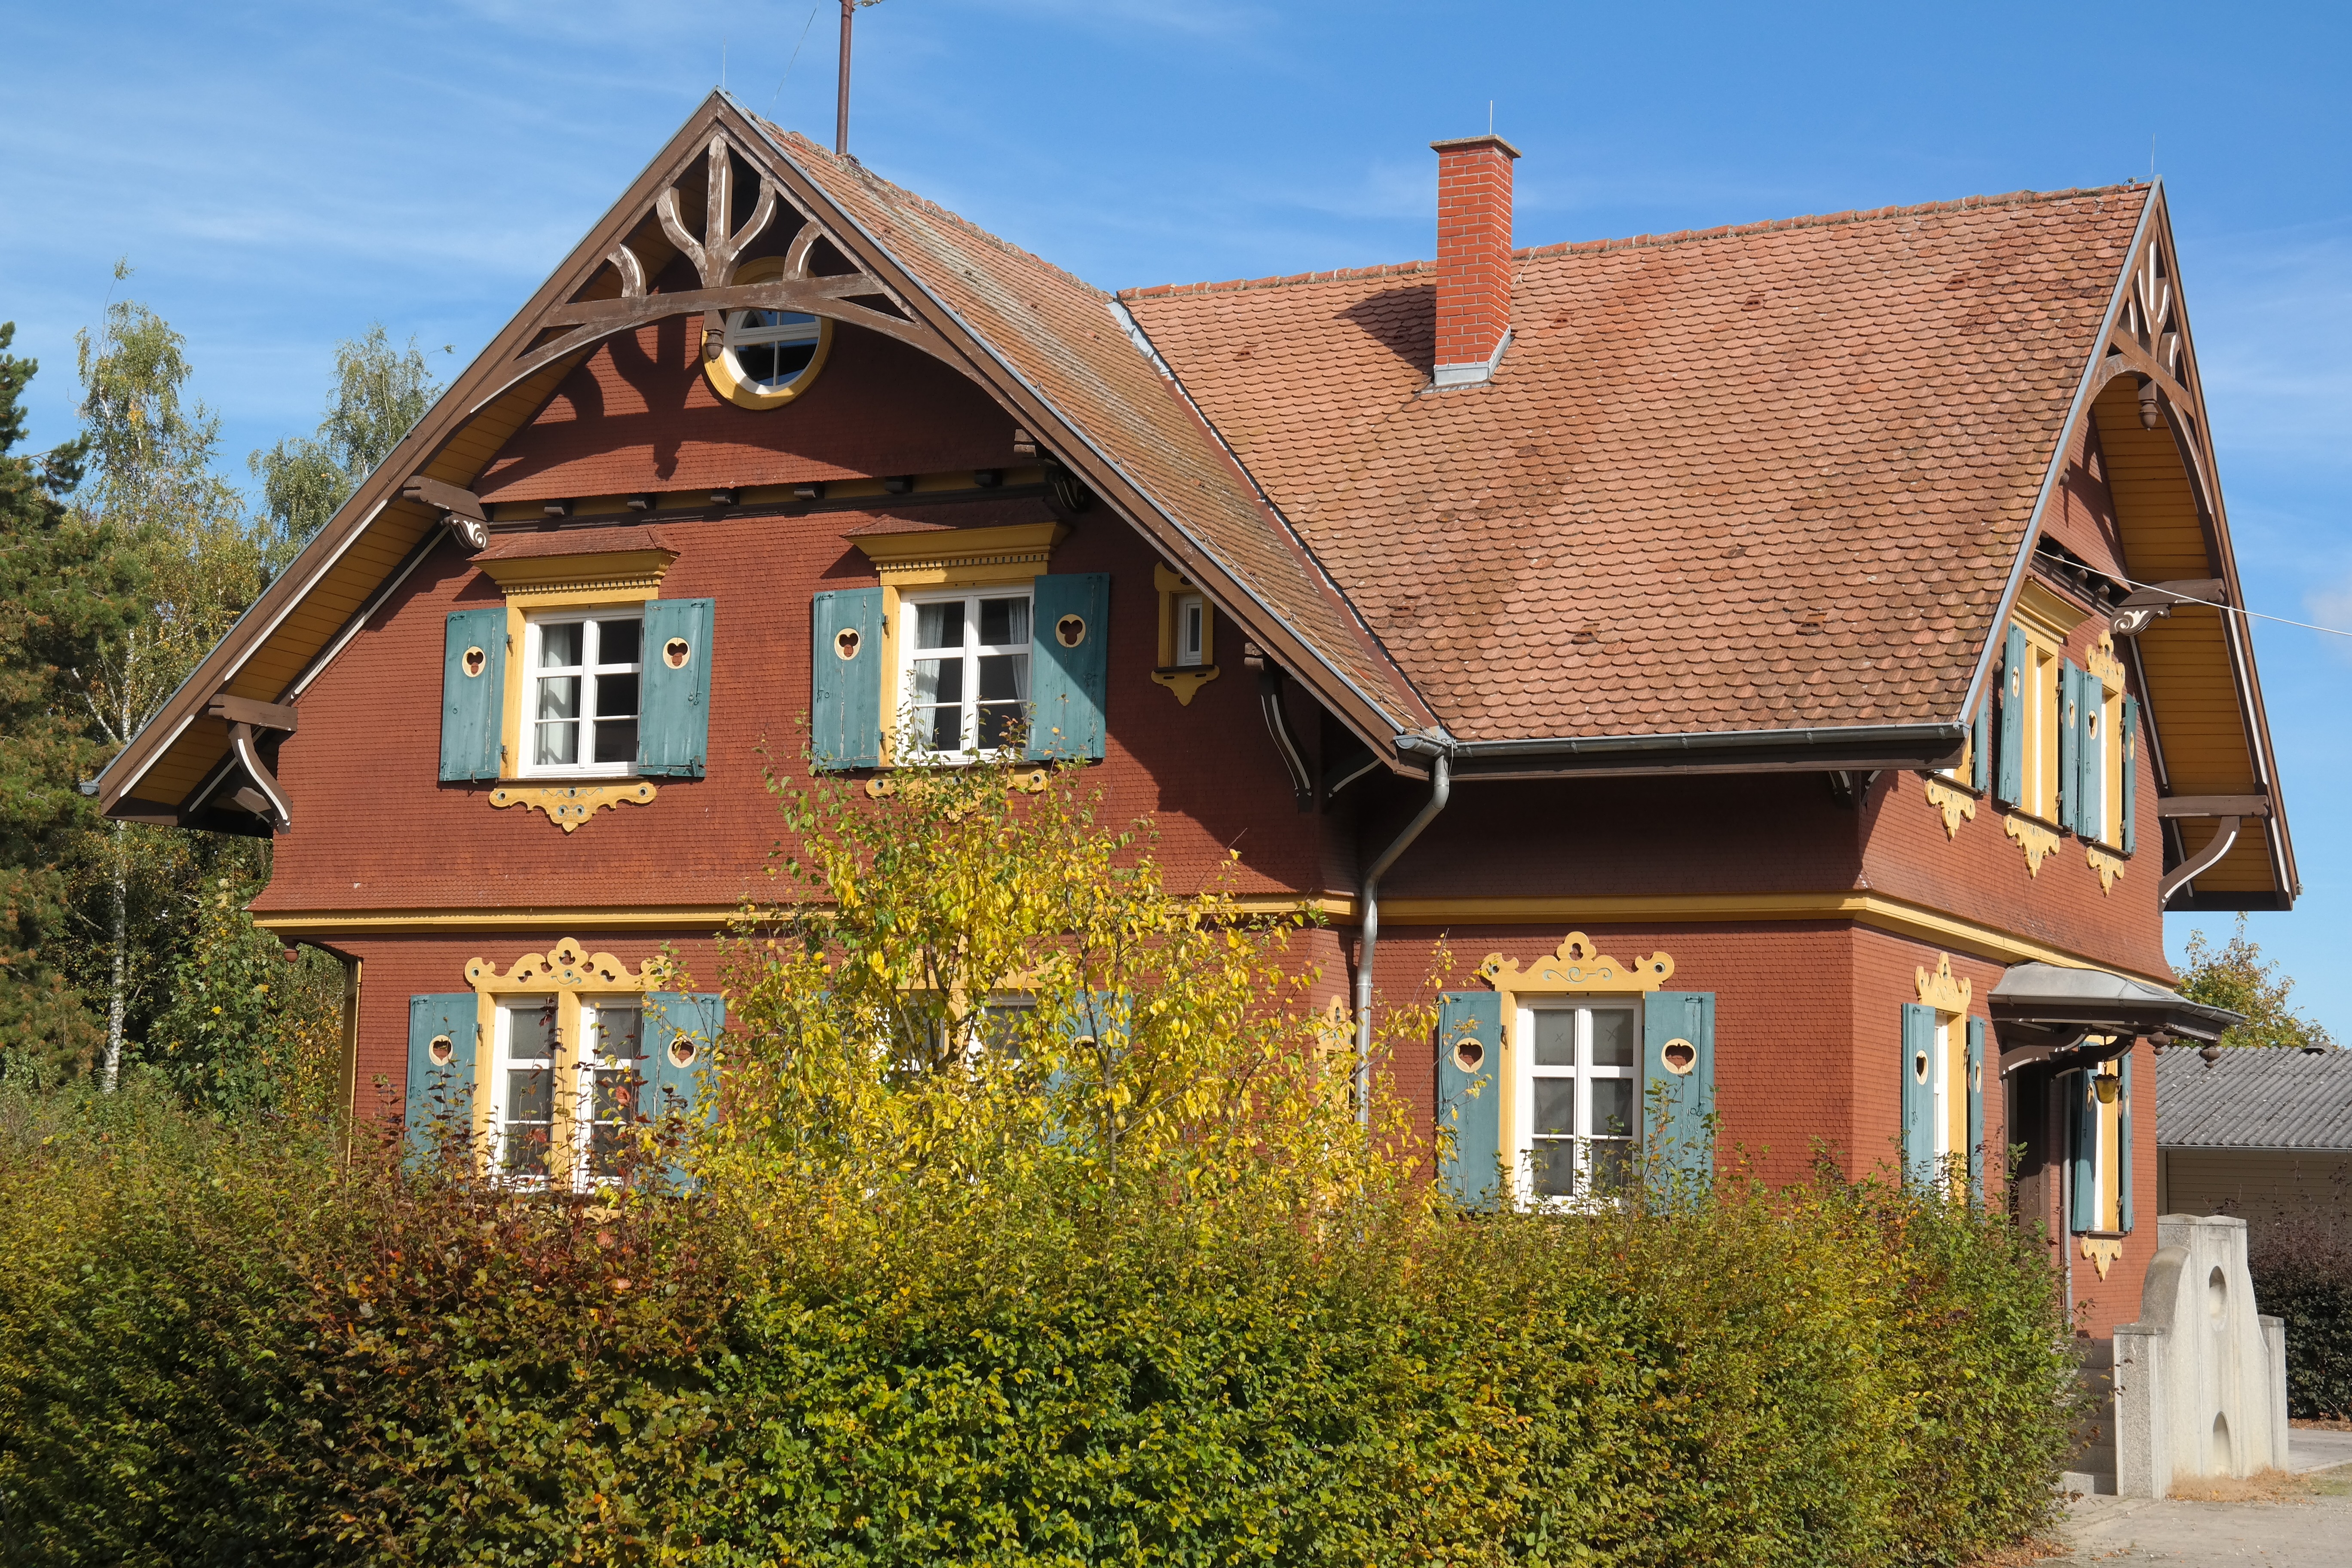
architecture, villa, house, roof, building, home, vacation, suburb, cottage, fireplace, facade, residence, property, shingle, farmhouse, estate, log cabin, siding, neighbourhood, real estate, rural area, residential area, wood paneling, outdoor structure